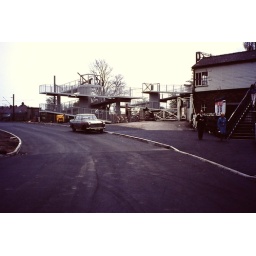
Footbridge under construction to replace the level crossing on this minor road when the train frequency doubled